Lancelet

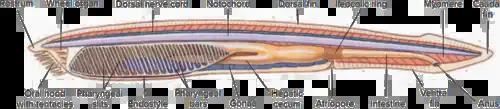
Anatomy of the lancelet

The larvae are extremely asymmetrical, with the mouth and anus on the left side, and the gill slits on the right side. Organs associated with the pharynx are positioned either exclusively on the left or on the right side of the body. In addition, segmented muscle blocks and parts of the nervous system are asymmetrical. After metamorphosis the anatomy becomes more symmetrical, but some asymmetrical traits are still present also as adults, such as the nervous system and the location of the gonads which are found on the right side in Asymmetron and Epigonichthys (in Branchiostoma gonads develop on both sides of body).